Chimor

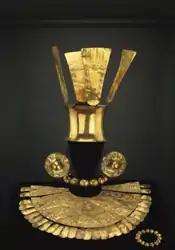
Gold adornments of the Chimú dated to about 1300 – Larco Museum

The Chimú society was a four-level hierarchical system, with a powerful elite rule over administrative centers. The hierarchy was centered at the walled cities, called "ciudadelas", at Chan Chan. The political power at Chan Chan is demonstrated by the organization of labor to construct the Chimú's canals and irrigated fields.